Embleton Bay

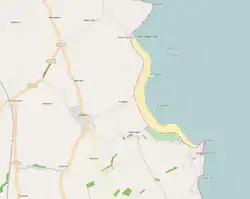
Embleton Bay local map

The beach has a whinstone reefs and the sand is a ruddy gold color. At its southern end, a castle is situated on a black cliff promontory. A little trout stream, known as the Embleton Burn, begins in the inland moors, makes its way through an area of the old barony, woody denes, and channels, before reaching the centre of the bay. The coast from Newton Seahouses to Dunstanburgh Point is made up of sandhills. Located on the North Sea, the bay is a good stopping place in offshore winds, and is formed by the points known as Out Car and Emblestone to the north and Dunstanburgh Point to the south.